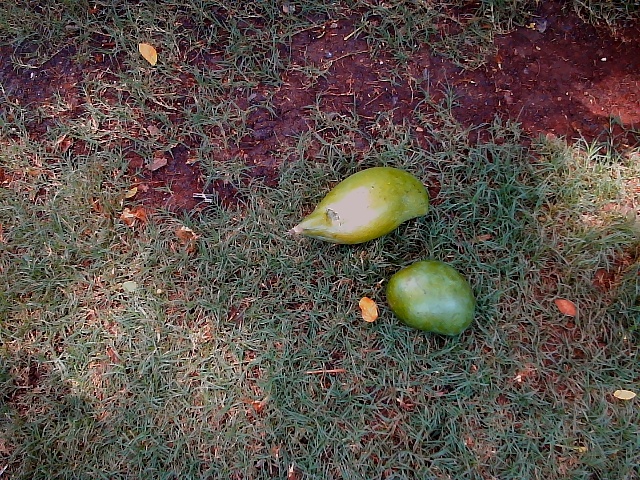
Label: Raw_Mango